Billy Bang

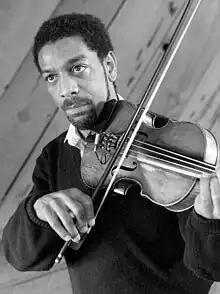
Bang at Bach Dancing & Dynamite Society, Half Moon Bay CA 8/24/86, w/William Parker, bass; Oscar Sanders, guitar; Zen Matsuura, drums

Bang's family moved to New York City's Bronx neighborhood while he was still an infant, and as a child he attended a special school for musicians in nearby Harlem. At that school, students were assigned instruments based on their physical size. Bang was fairly small, so he received a violin instead of either of his first choices, the saxophone or the drums. It was around this time that he acquired the nickname of "Billy Bang", derived from a popular cartoon character.